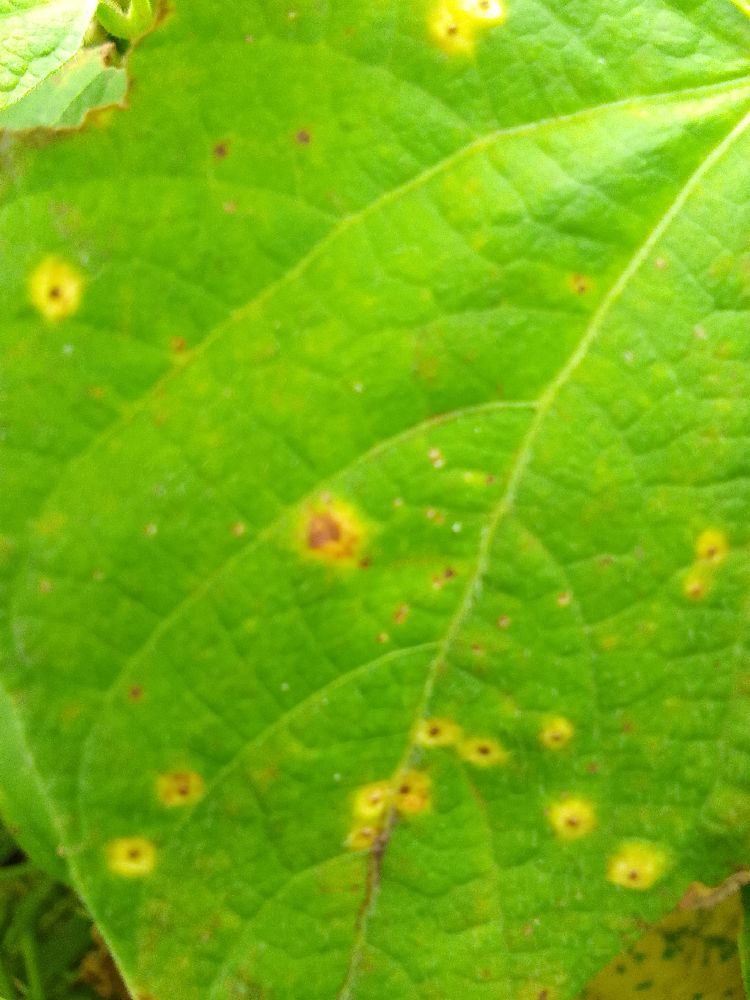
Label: rust